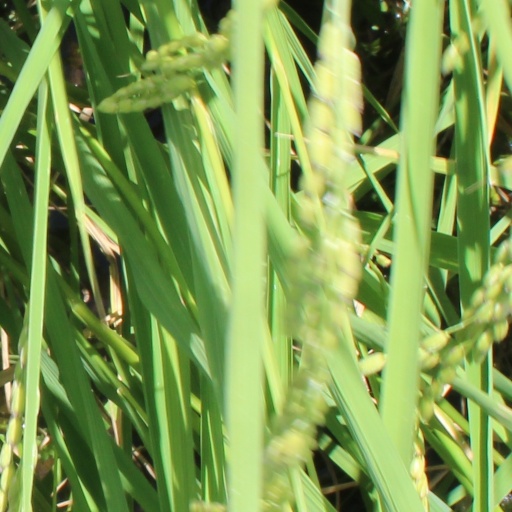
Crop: rice